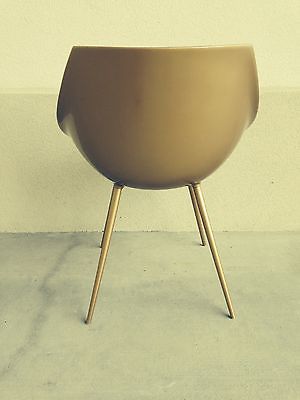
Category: chair